Harry Douglas

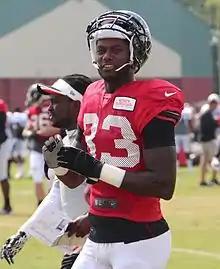
Douglas with the Atlanta Falcons in 2014

Harry Douglas IV (born September 16, 1984) is an American former professional football player who was a wide receiver for 10 seasons in the National Football League (NFL). He played college football for the Louisville Cardinals.